Jagdschloss Grunewald

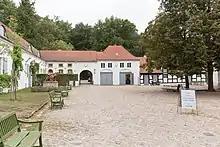
Courtyard of the hunting lodge 2018

Frederick William III, on the Prussian throne since 1797, also used the hunting lodge only for occasional stays. He also found no pleasure in hunting. But during his reign, in May, 1814, Grunewald briefly became an attraction for the Berlin population. During the Napoleonic Wars, the French emperor had the Quadriga of the Brandenburg Gate brought to Paris as booty in December 1806. After the Battle of Paris at the end of March 1814 and Napoleon's defeat, it was brought back to Prussia. Packed in boxes, the work of sculptor Johann Gottfried Schadow stood in Grunewald for a few days before being transported to Berlin.